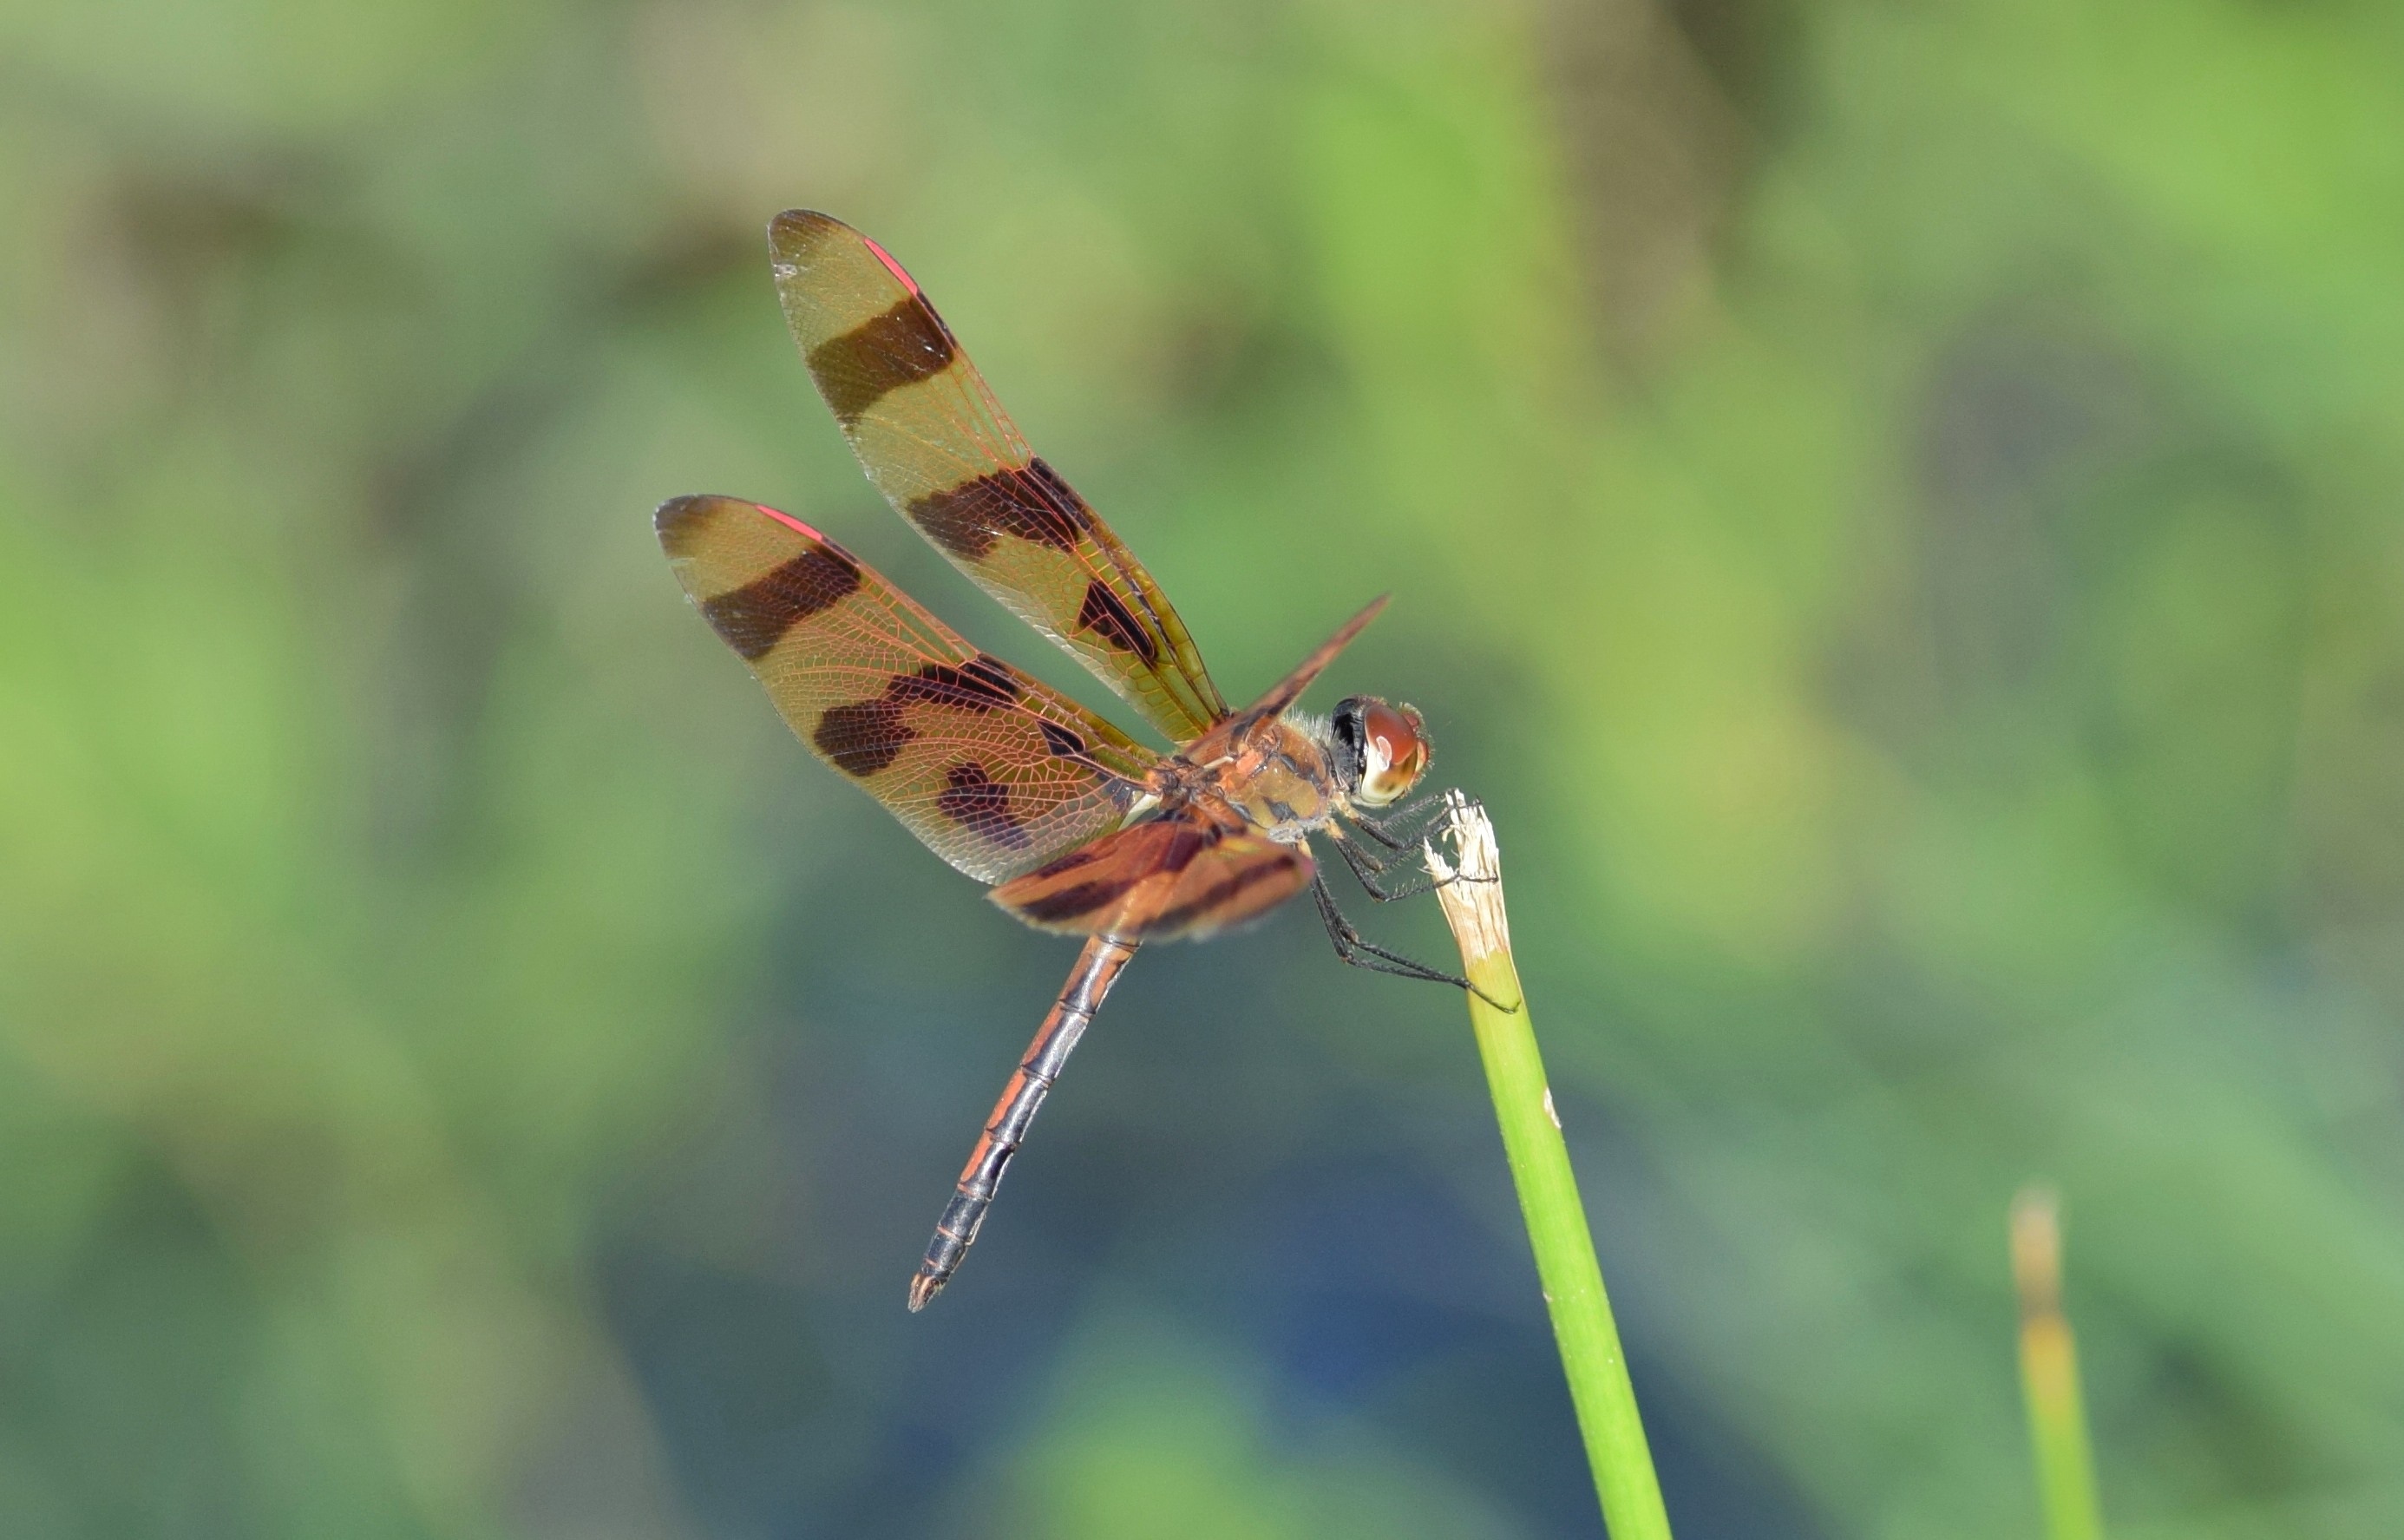
nature, bokeh, photography, flower, wildlife, green, insect, bug, fauna, invertebrate, close up, wings, dragonfly, anisoptera, creature, damselfly, odonata, macro photography, arthropod, winged insect, flying insect, halloween pennant, halloween pennant dragonfly, plant stem, dragonflies and damseflies, lycaenid, net winged insects